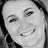
Emotion: happy